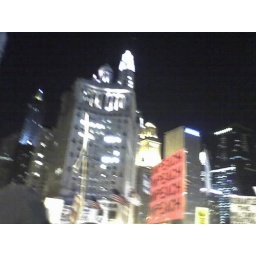
marching across michigan avenue bridge with the craine communications building looming over us